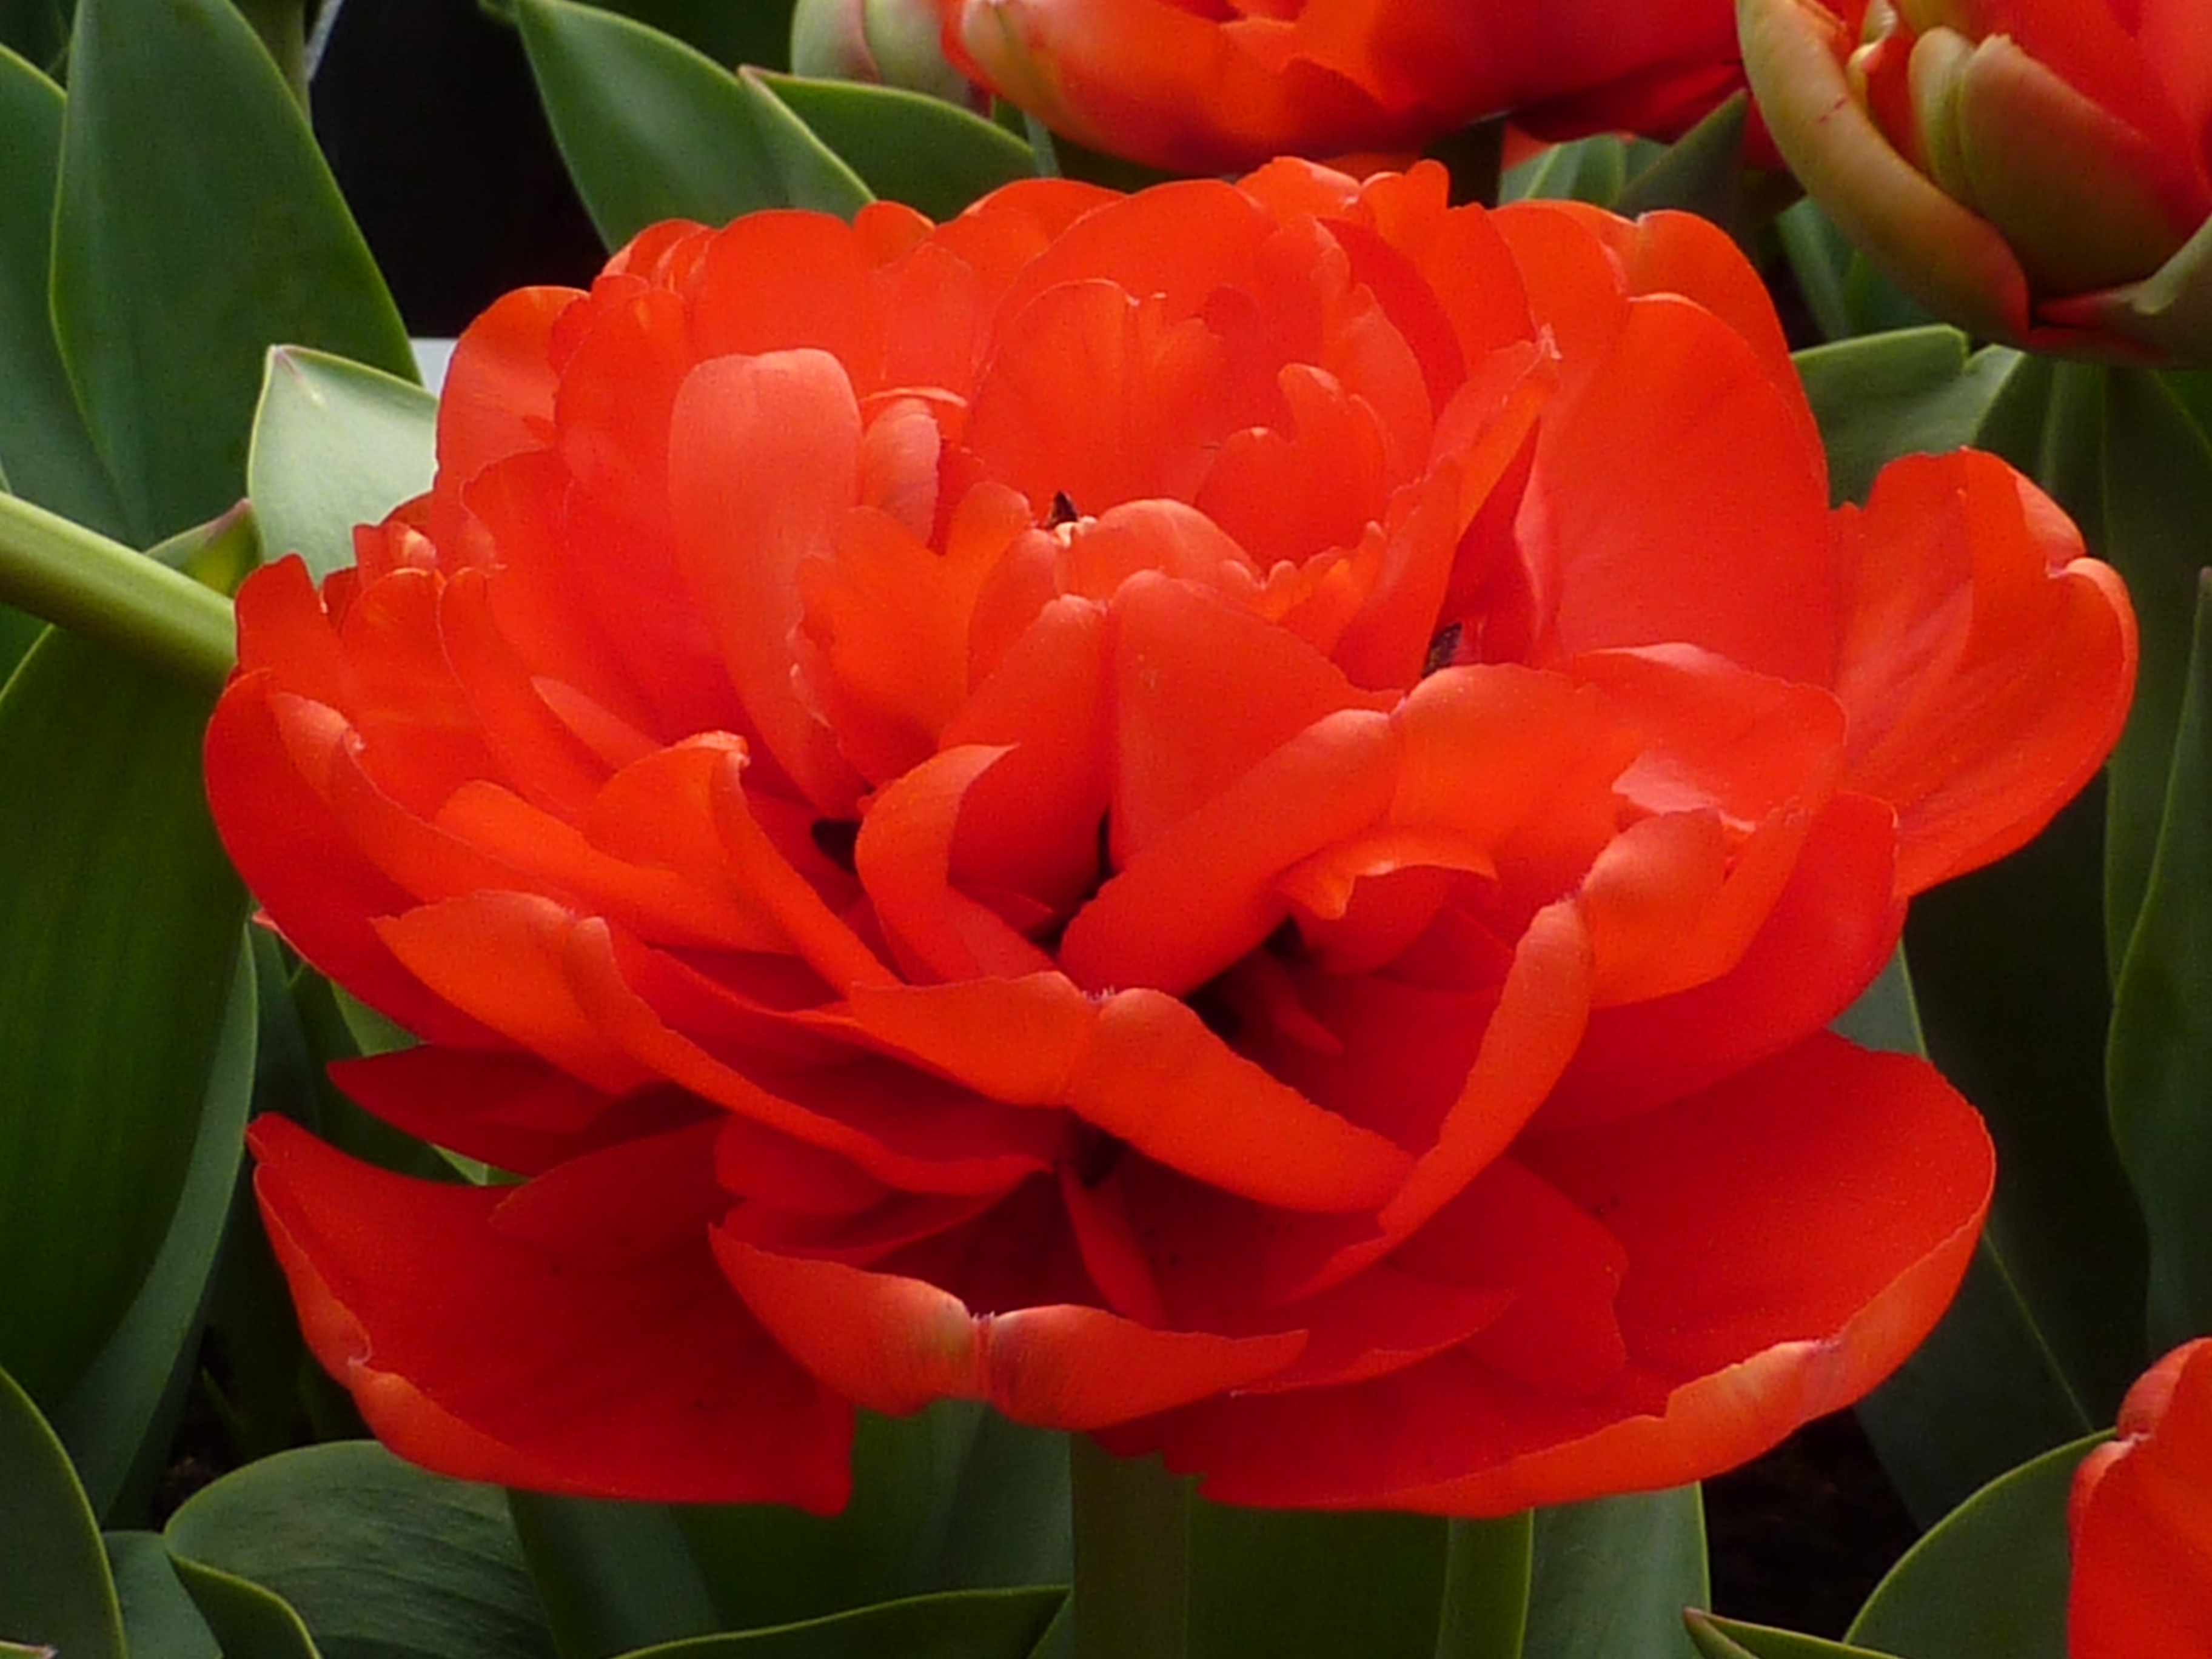
plant, flower, petal, tulip, red, flowering plant, lily family, red tulip, annual plant, plant stem, flower double, miranda